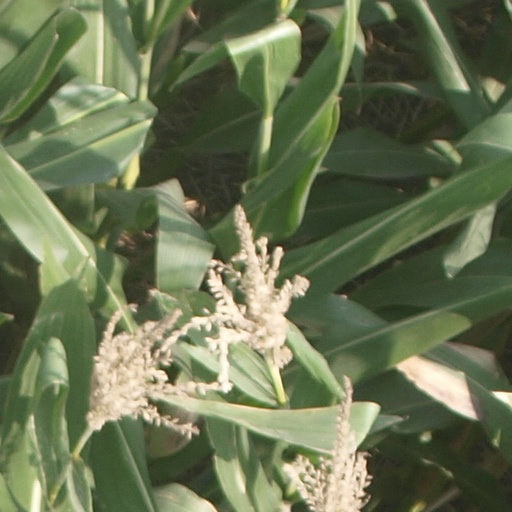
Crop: maize; corn